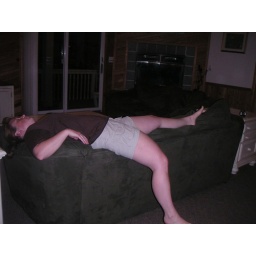
0024 Ann Kline after travelinng all day at our beach house in Outer Banks, Nags Head, NC 08-02-08